Yahya Kemal College

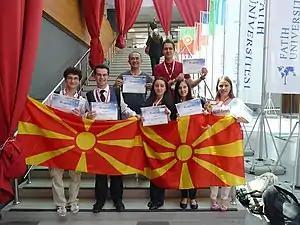
Awarded students of Yahya Kemal College at INEPO closing ceremony at Fatih University in Istanbul, Turkey

Yahya Kemal College is a co-educational, English medium, day school whose curriculum corresponds to that of the Turkish Anatolian Science High Schools curriculum. Yahya Kemal Junior School follows the state curriculum enriched with extra IT and English language classes. Four languages (English, Macedonian, Turkish and Albanian) are used in lessons; three are taught as mother tongue classes (Macedonian, Albanian and Turkish). During the first year of the four-year high school education, students are given intensive English and Turkish courses. As a result of this policy, the students are able to learn and speak both languages fluently. The results obtained by the students in the international language exams like TOEFL and TOMER are a clear indication of this success.